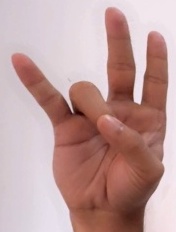
ASL sign: 7